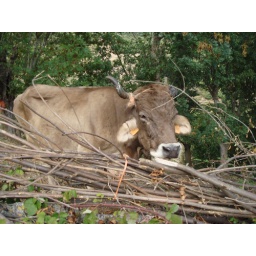
A walk near Potes: On the road out of Frama towards the village of Lubayo. A double-tagged cow in a field.